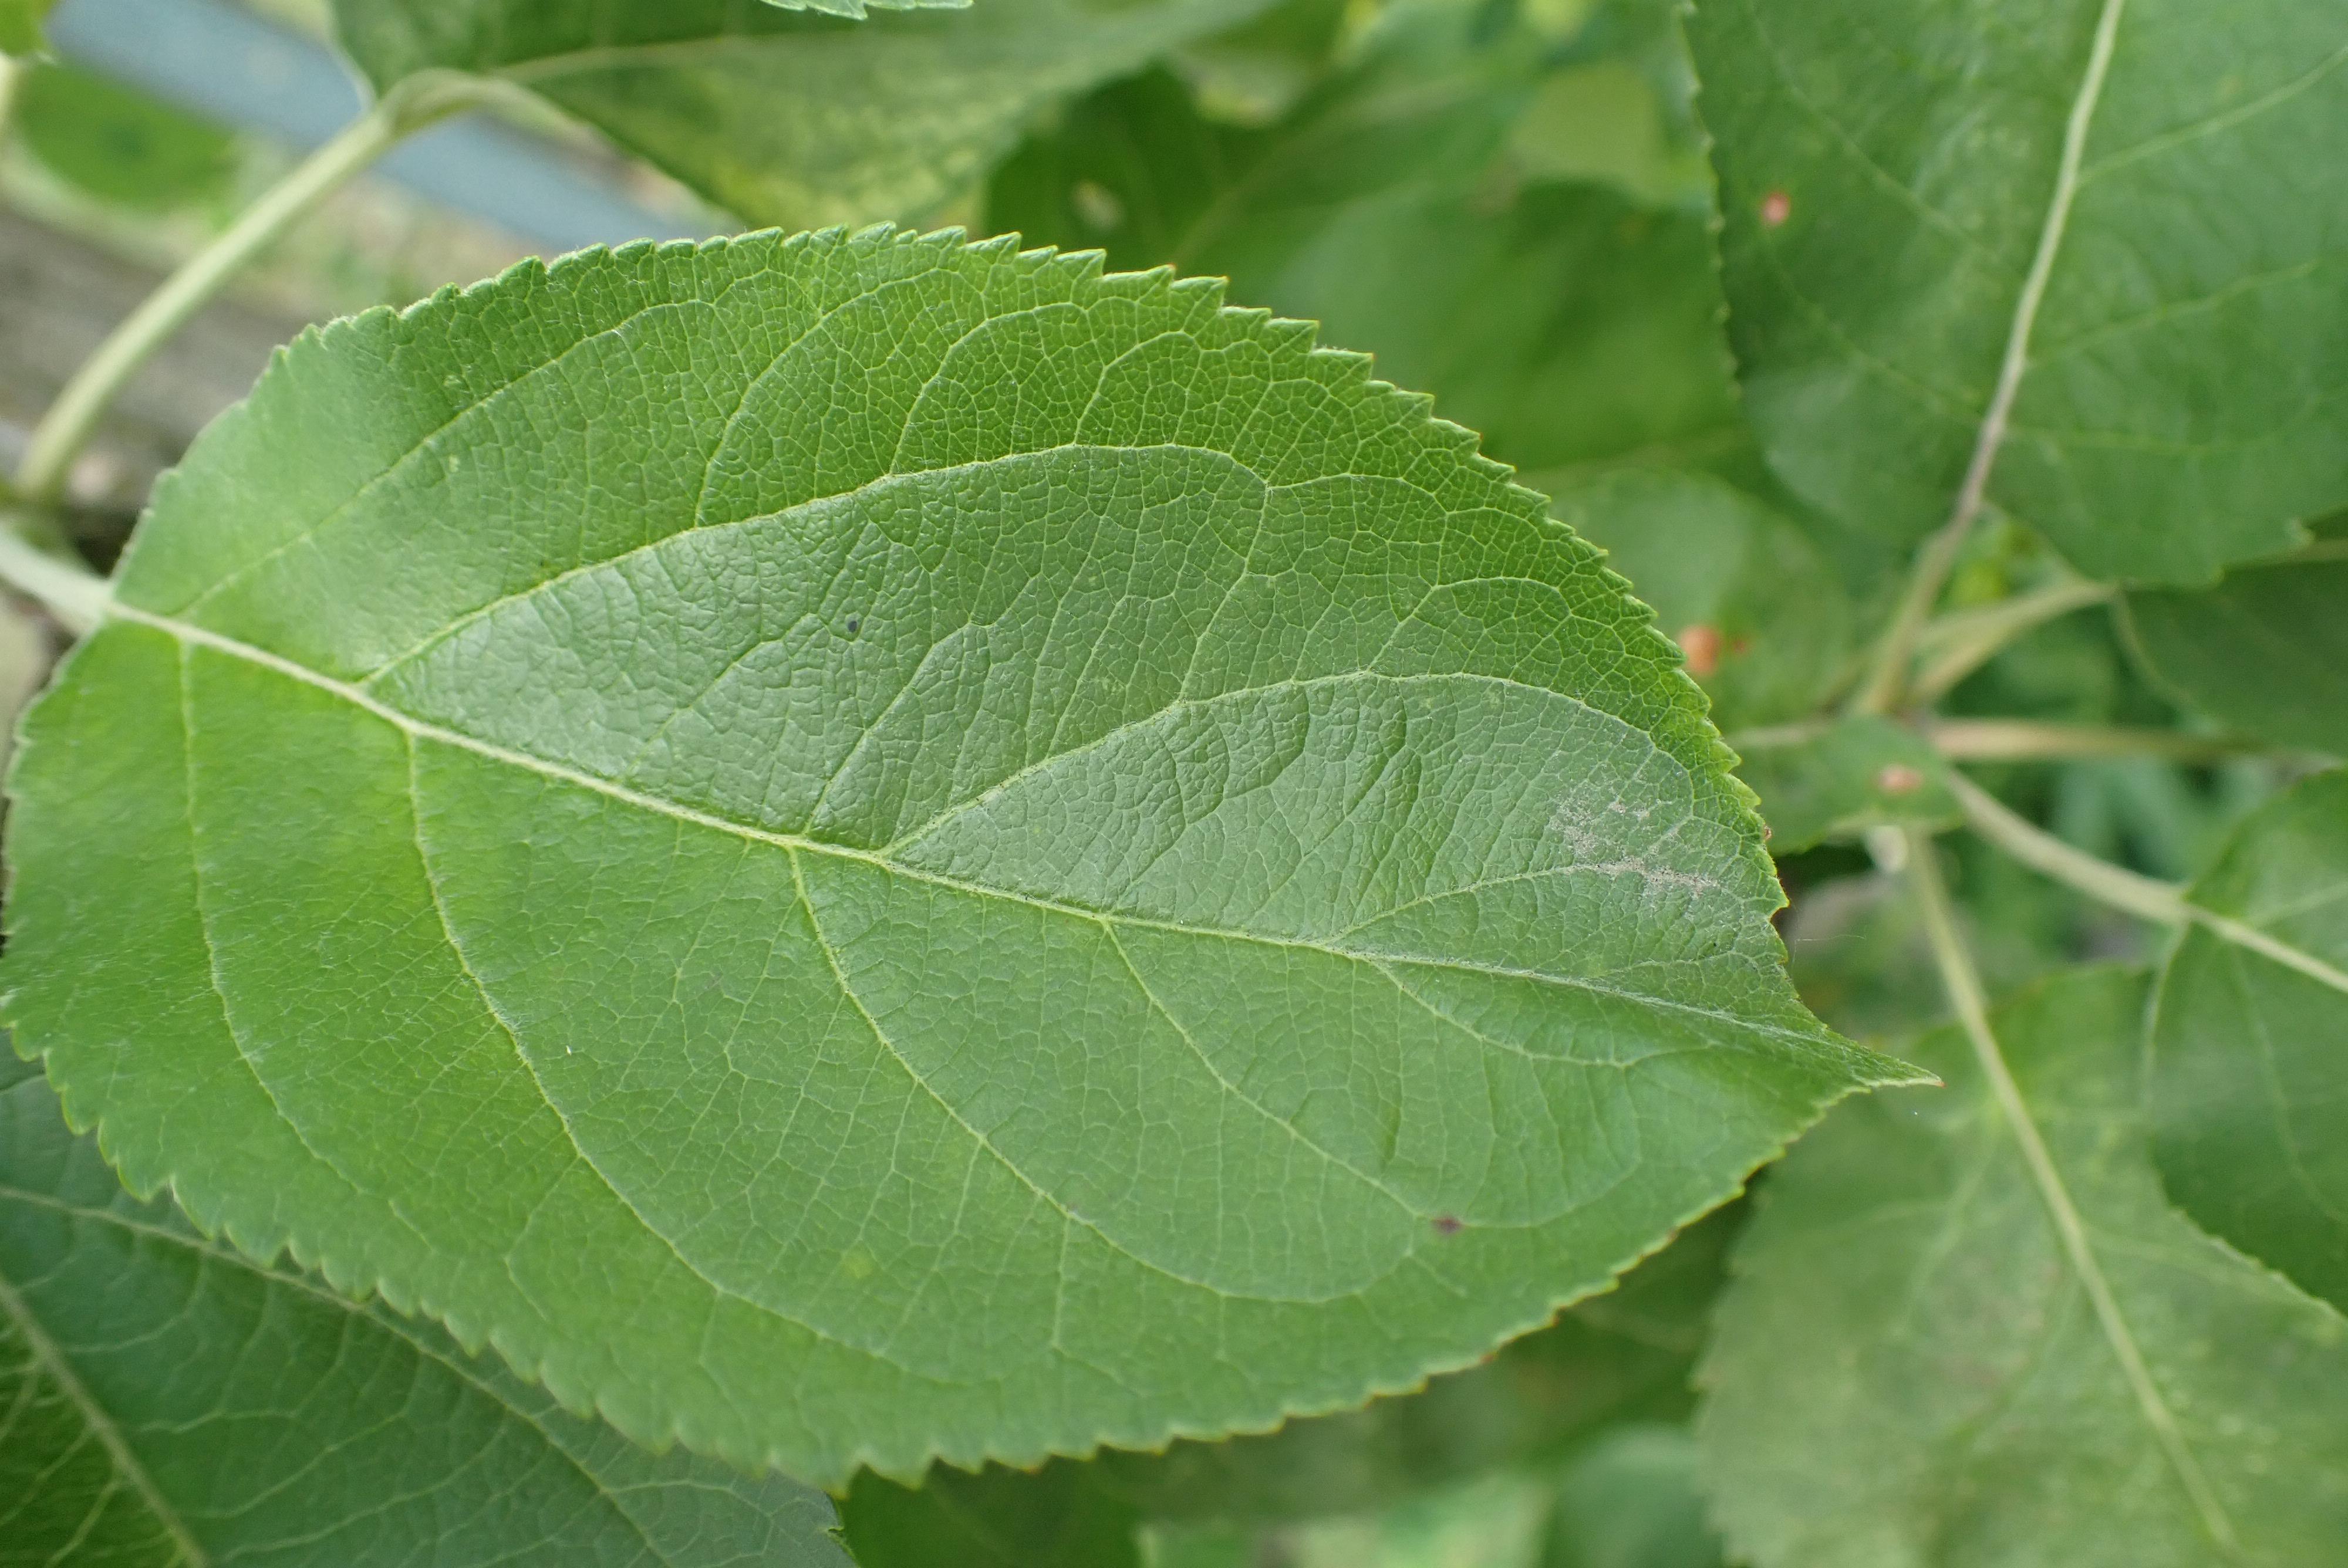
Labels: healthy